Commercial high school (Asia)

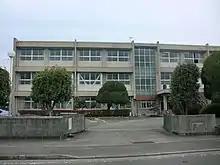
Miyakonojo Commercial High School, located in Miyakonojo, Miyazaki Prefecture, Japan.

The commercial high school (Japanese: 商業高等学校, しょうぎょうこうとうがっこう, shōgyō kōtō gakkō / ), simply called (Japanese: 商業高校, しょうぎょうこうこう, shōgyō kōkō / ), is a Japanese and Korean high school which concentrates more on business knowledge and skills rather than the college preparatory courses taught in many high schools. Most students who graduate from a commercial high school directly enter the work force rather than go to college.